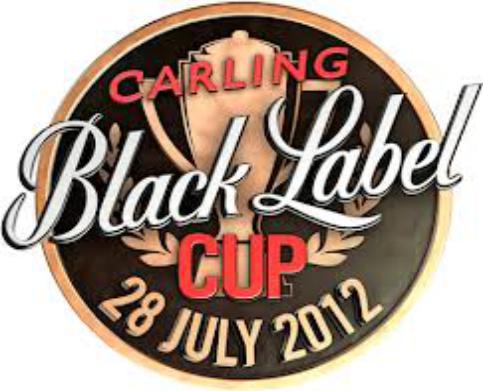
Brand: Carling Black Label
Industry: Food